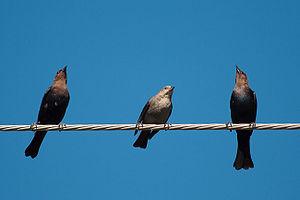
Le Vacher à tête brune est une espèce d'oiseau de la famille des Icteridae. Le mâle est noir, à tête brune, et la femelle d'un gris-brun plus terne. Cette espèce pratique le parasitisme de couvée, c'est-à-dire que la femelle pond ses œufs dans les nids d'autres espèces d'oiseaux. Cet oiseau grégaire d'Amérique du Nord, à l'origine inféodé aux grands troupeaux de bisons du Midwest, a connu un fort accroissement de population aux XIXᵉ et XXᵉ siècles. Il fait, au début du XXIᵉ siècle, l'objet d'une campagne d'éradication controversée dans certaines zones des États-Unis, ayant pour but de préserver certaines espèces d'oiseaux en danger qui sont victimes de son parasitisme.